John Goddard (cricketer)

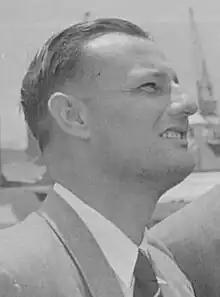
John Goddard in 1956

John Douglas Claude Goddard OBE (21 April 1919 – 26 August 1987) was a cricketer from Barbados who captained the West Indies in 22 of his 27 Tests between 1948 and 1957.